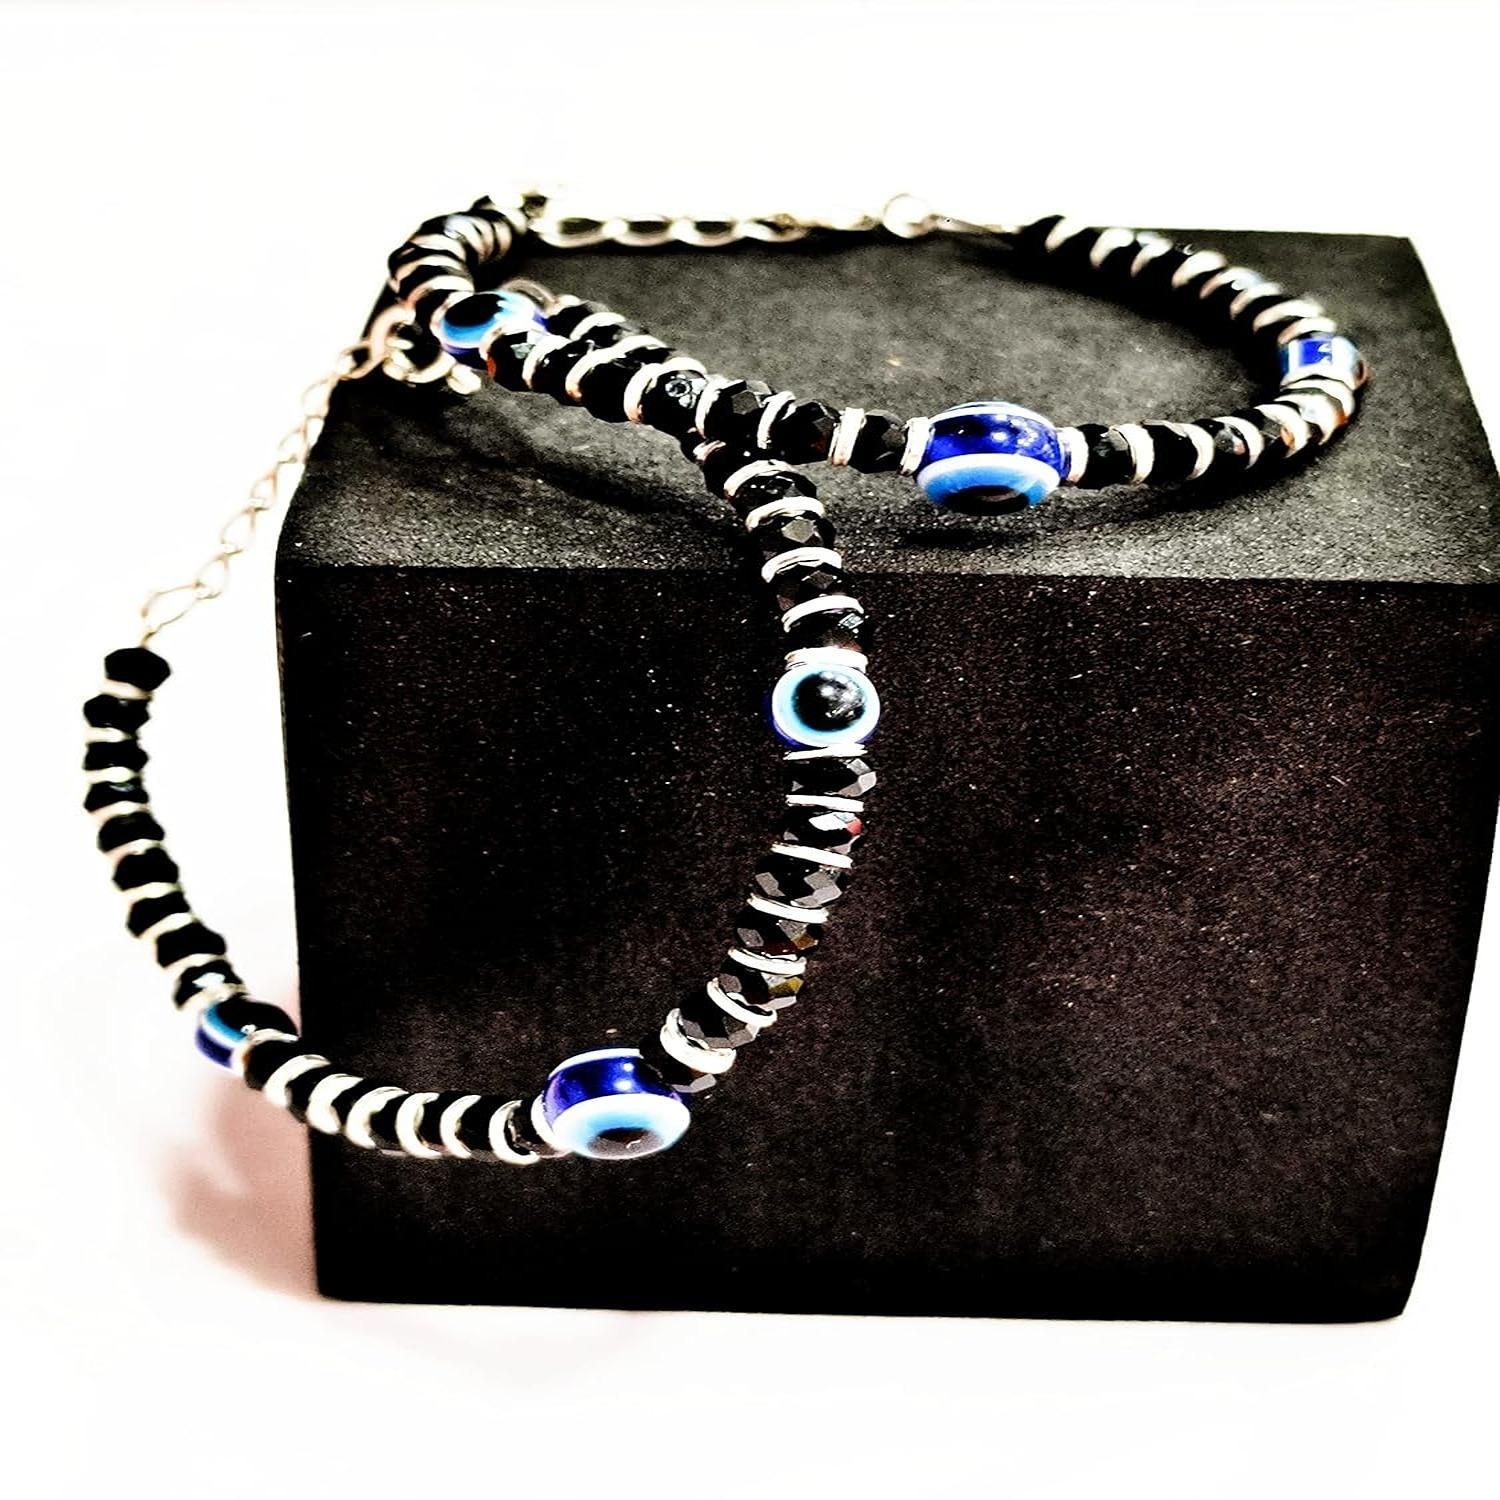
Darshraj 925 Sterling Silver Baby Nazariya Bracelet with Three Evil Eye Beads for Baby Girls and Boys
Type: Bracelets & Bangles
Brand: DARSHRAJ
Price: Rs. 540
 Crafted with love and care, this 925 Sterling Silver Baby Nazariya Bracelet is designed to keep your precious little ones safe and stylish.Features three captivating Evil Eye beads, known for their protective qualities against negative energies.The delicate yet sturdy chain comfortably encircles the tiny wrists of baby girls and boys.The Evil Eye beads serve as a symbol of protection, warding off misfortune and bringing good luck.Versatile design suitable for any occasion, be it a family gathering, special event, or everyday wear.